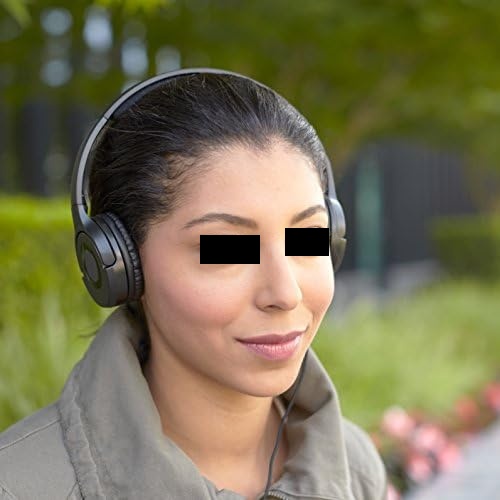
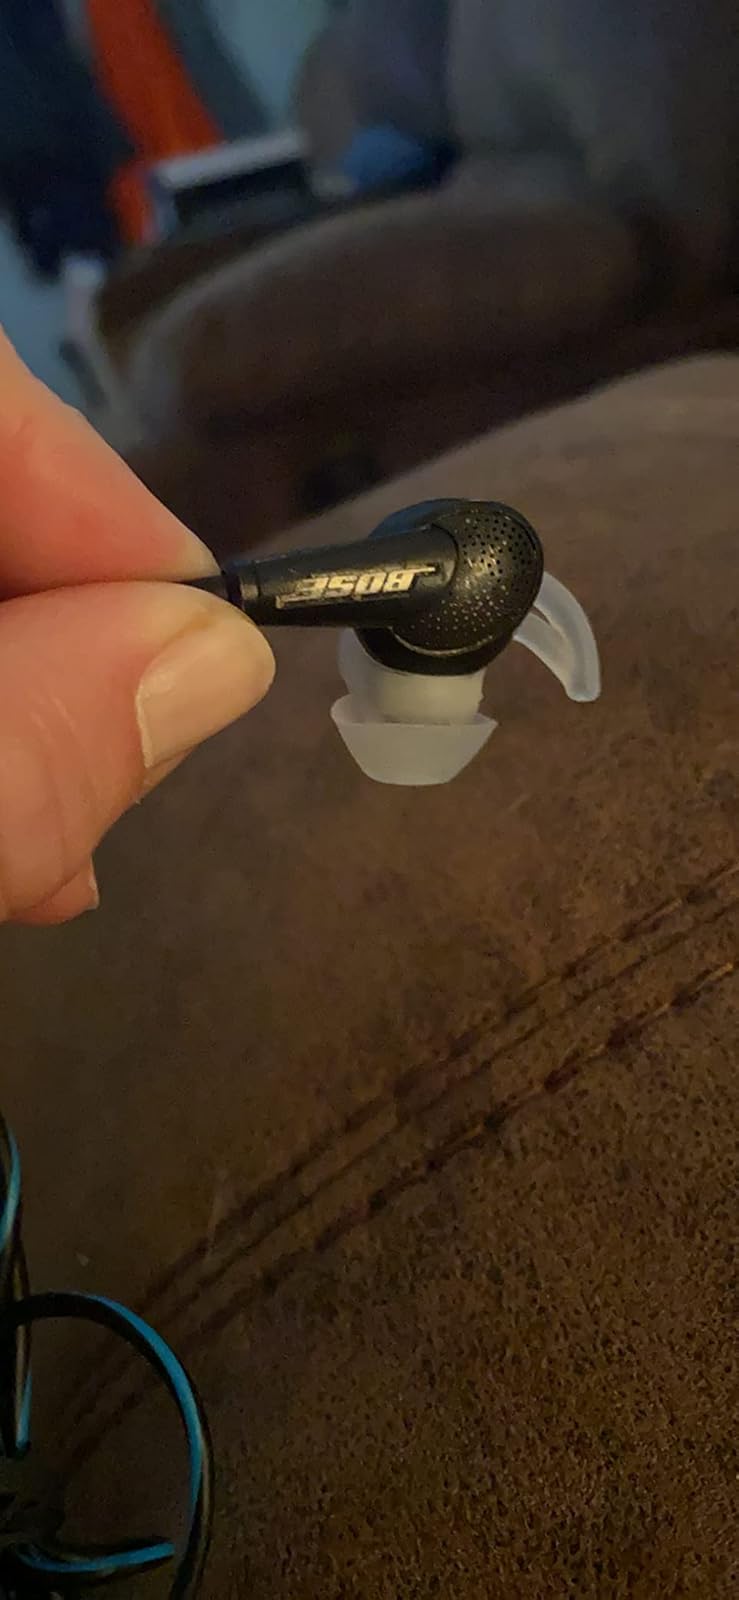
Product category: headphones
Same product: no